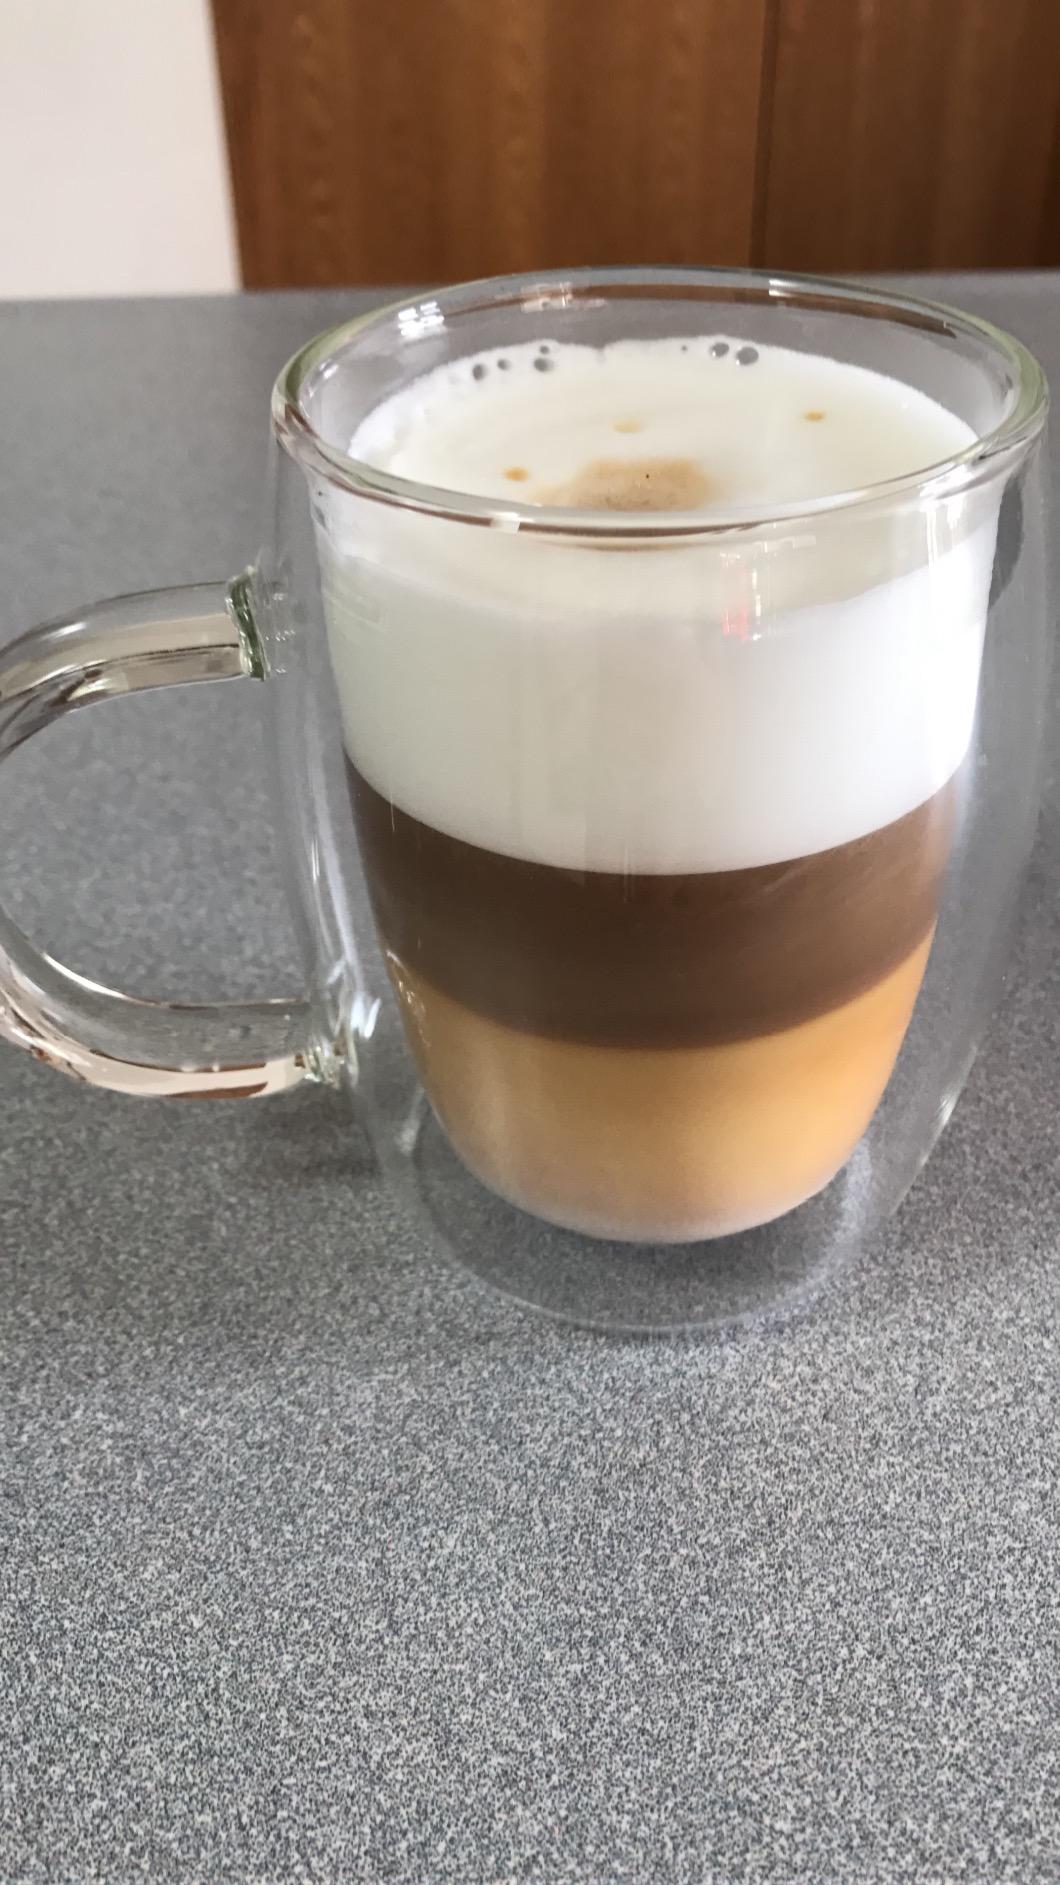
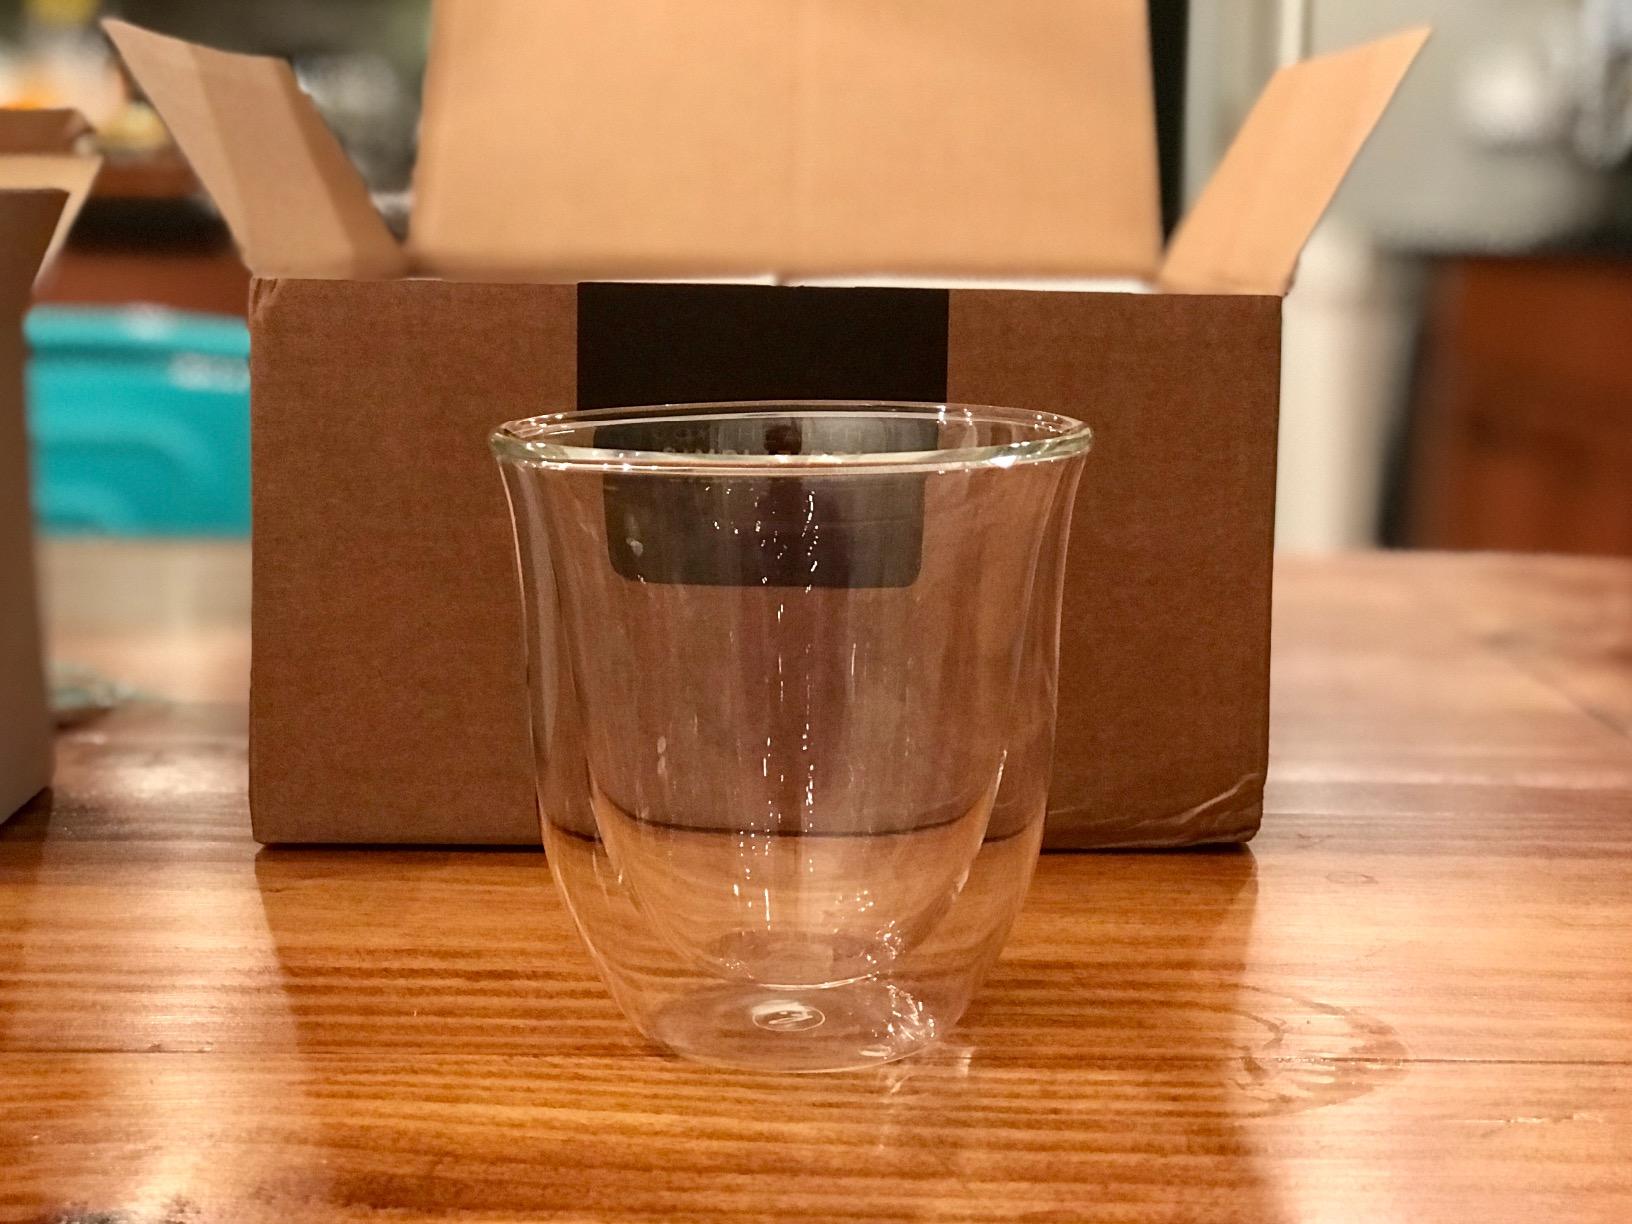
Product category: items_mug
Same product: no